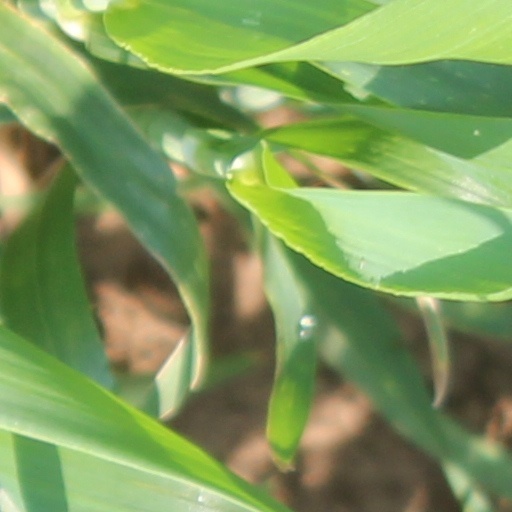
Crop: wheat